Rural area

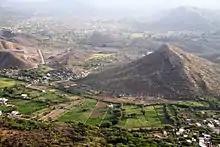
A rural village in Rajasthan, India

In Britain, there are various definitions of a rural area. "Rural" is defined by the UK Department for Environment, Food and Rural Affairs (DEFRA), using population data from the latest census, such as the United Kingdom Census 2001. These definitions have various grades, but the upper point is any local government area with more than 26% of its population living in a rural settlement or market town ("market town" being defined as any settlement which has permission to hold a street market). A number of measures are in place to protect the British countryside, including green belts.